Charles Victor Naudin

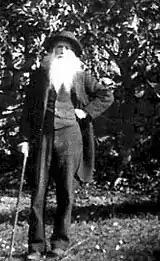
Charles Naudin

Charles Victor Naudin (14 August 1815 in Autun – 19 March 1899 in Antibes) was a French naturalist and botanist.